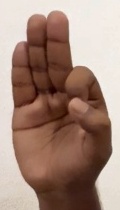
ASL sign: F